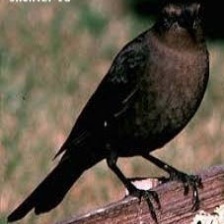
Species: BREWERS BLACKBIRD
Scientific name: EUPHAGUS CYANOCEPHALUS